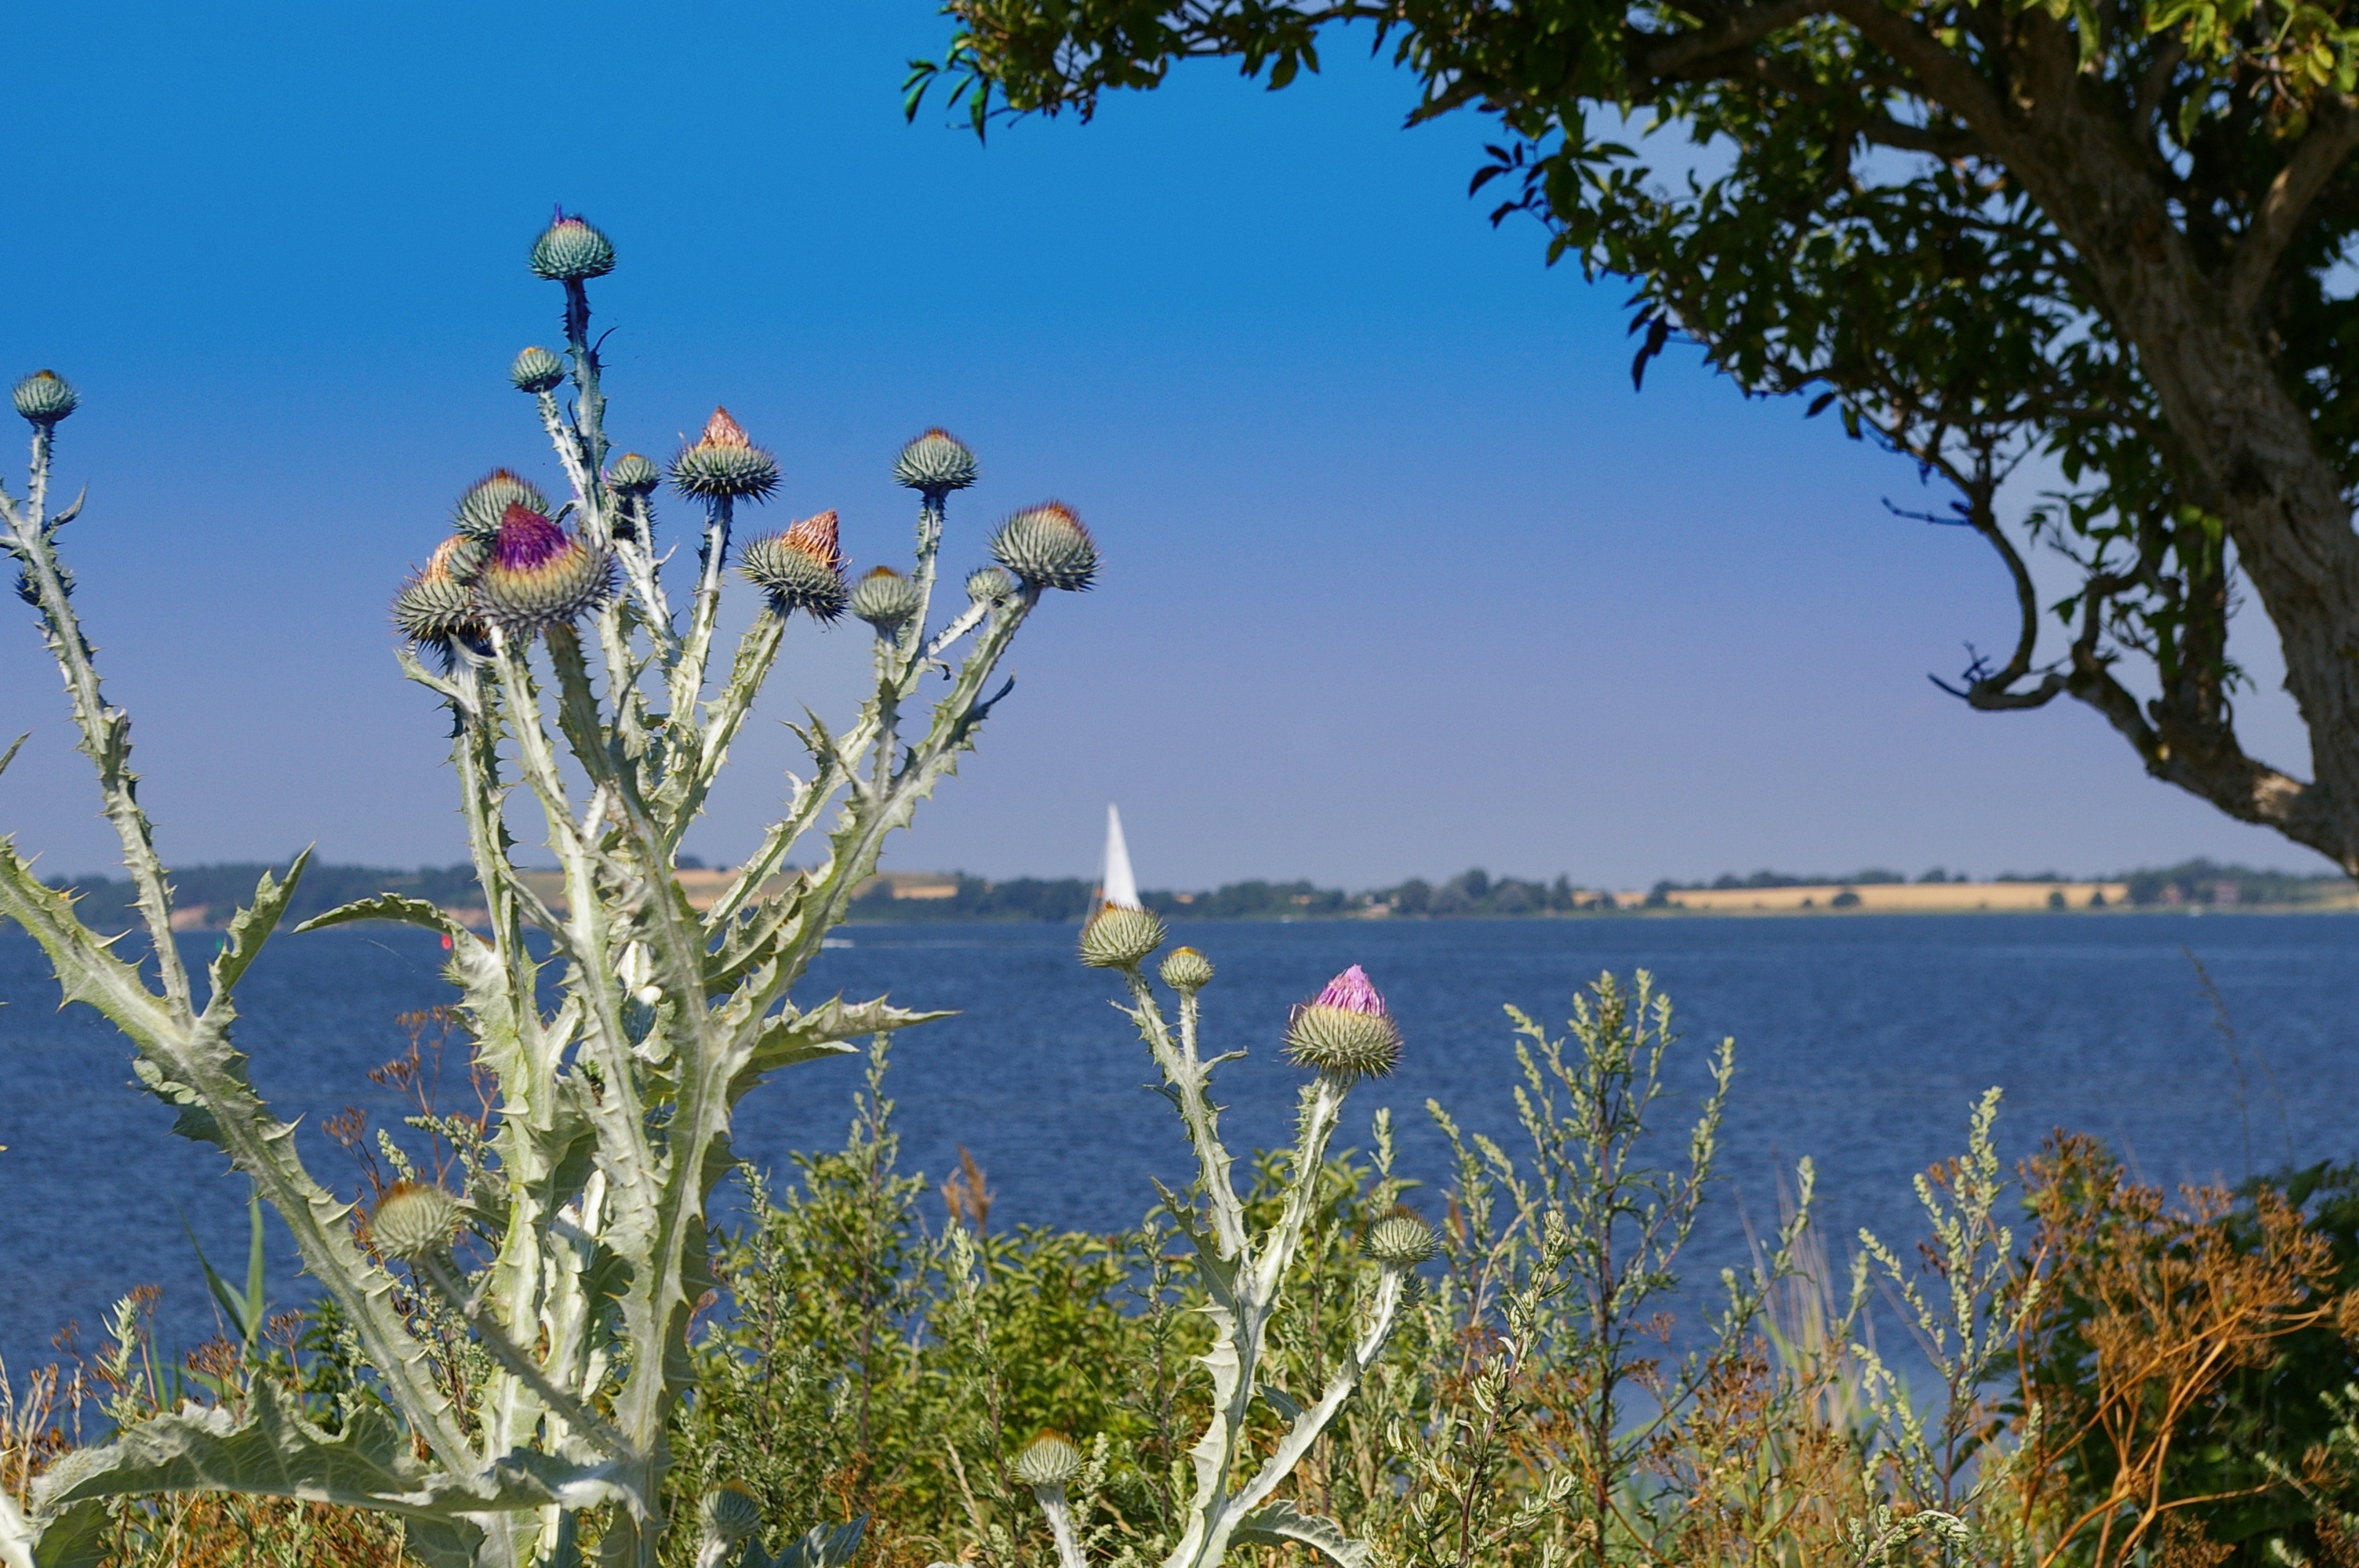
beach, sea, coast, tree, nature, grass, branch, blossom, plant, sky, meadow, wave, flower, rustic, summer, relax, island, botany, blue, port, flora, wildflower, ships, picturesque, booked, spur, diestel, flowering plant, steinig, rugen, grass family, land plant, vacation water